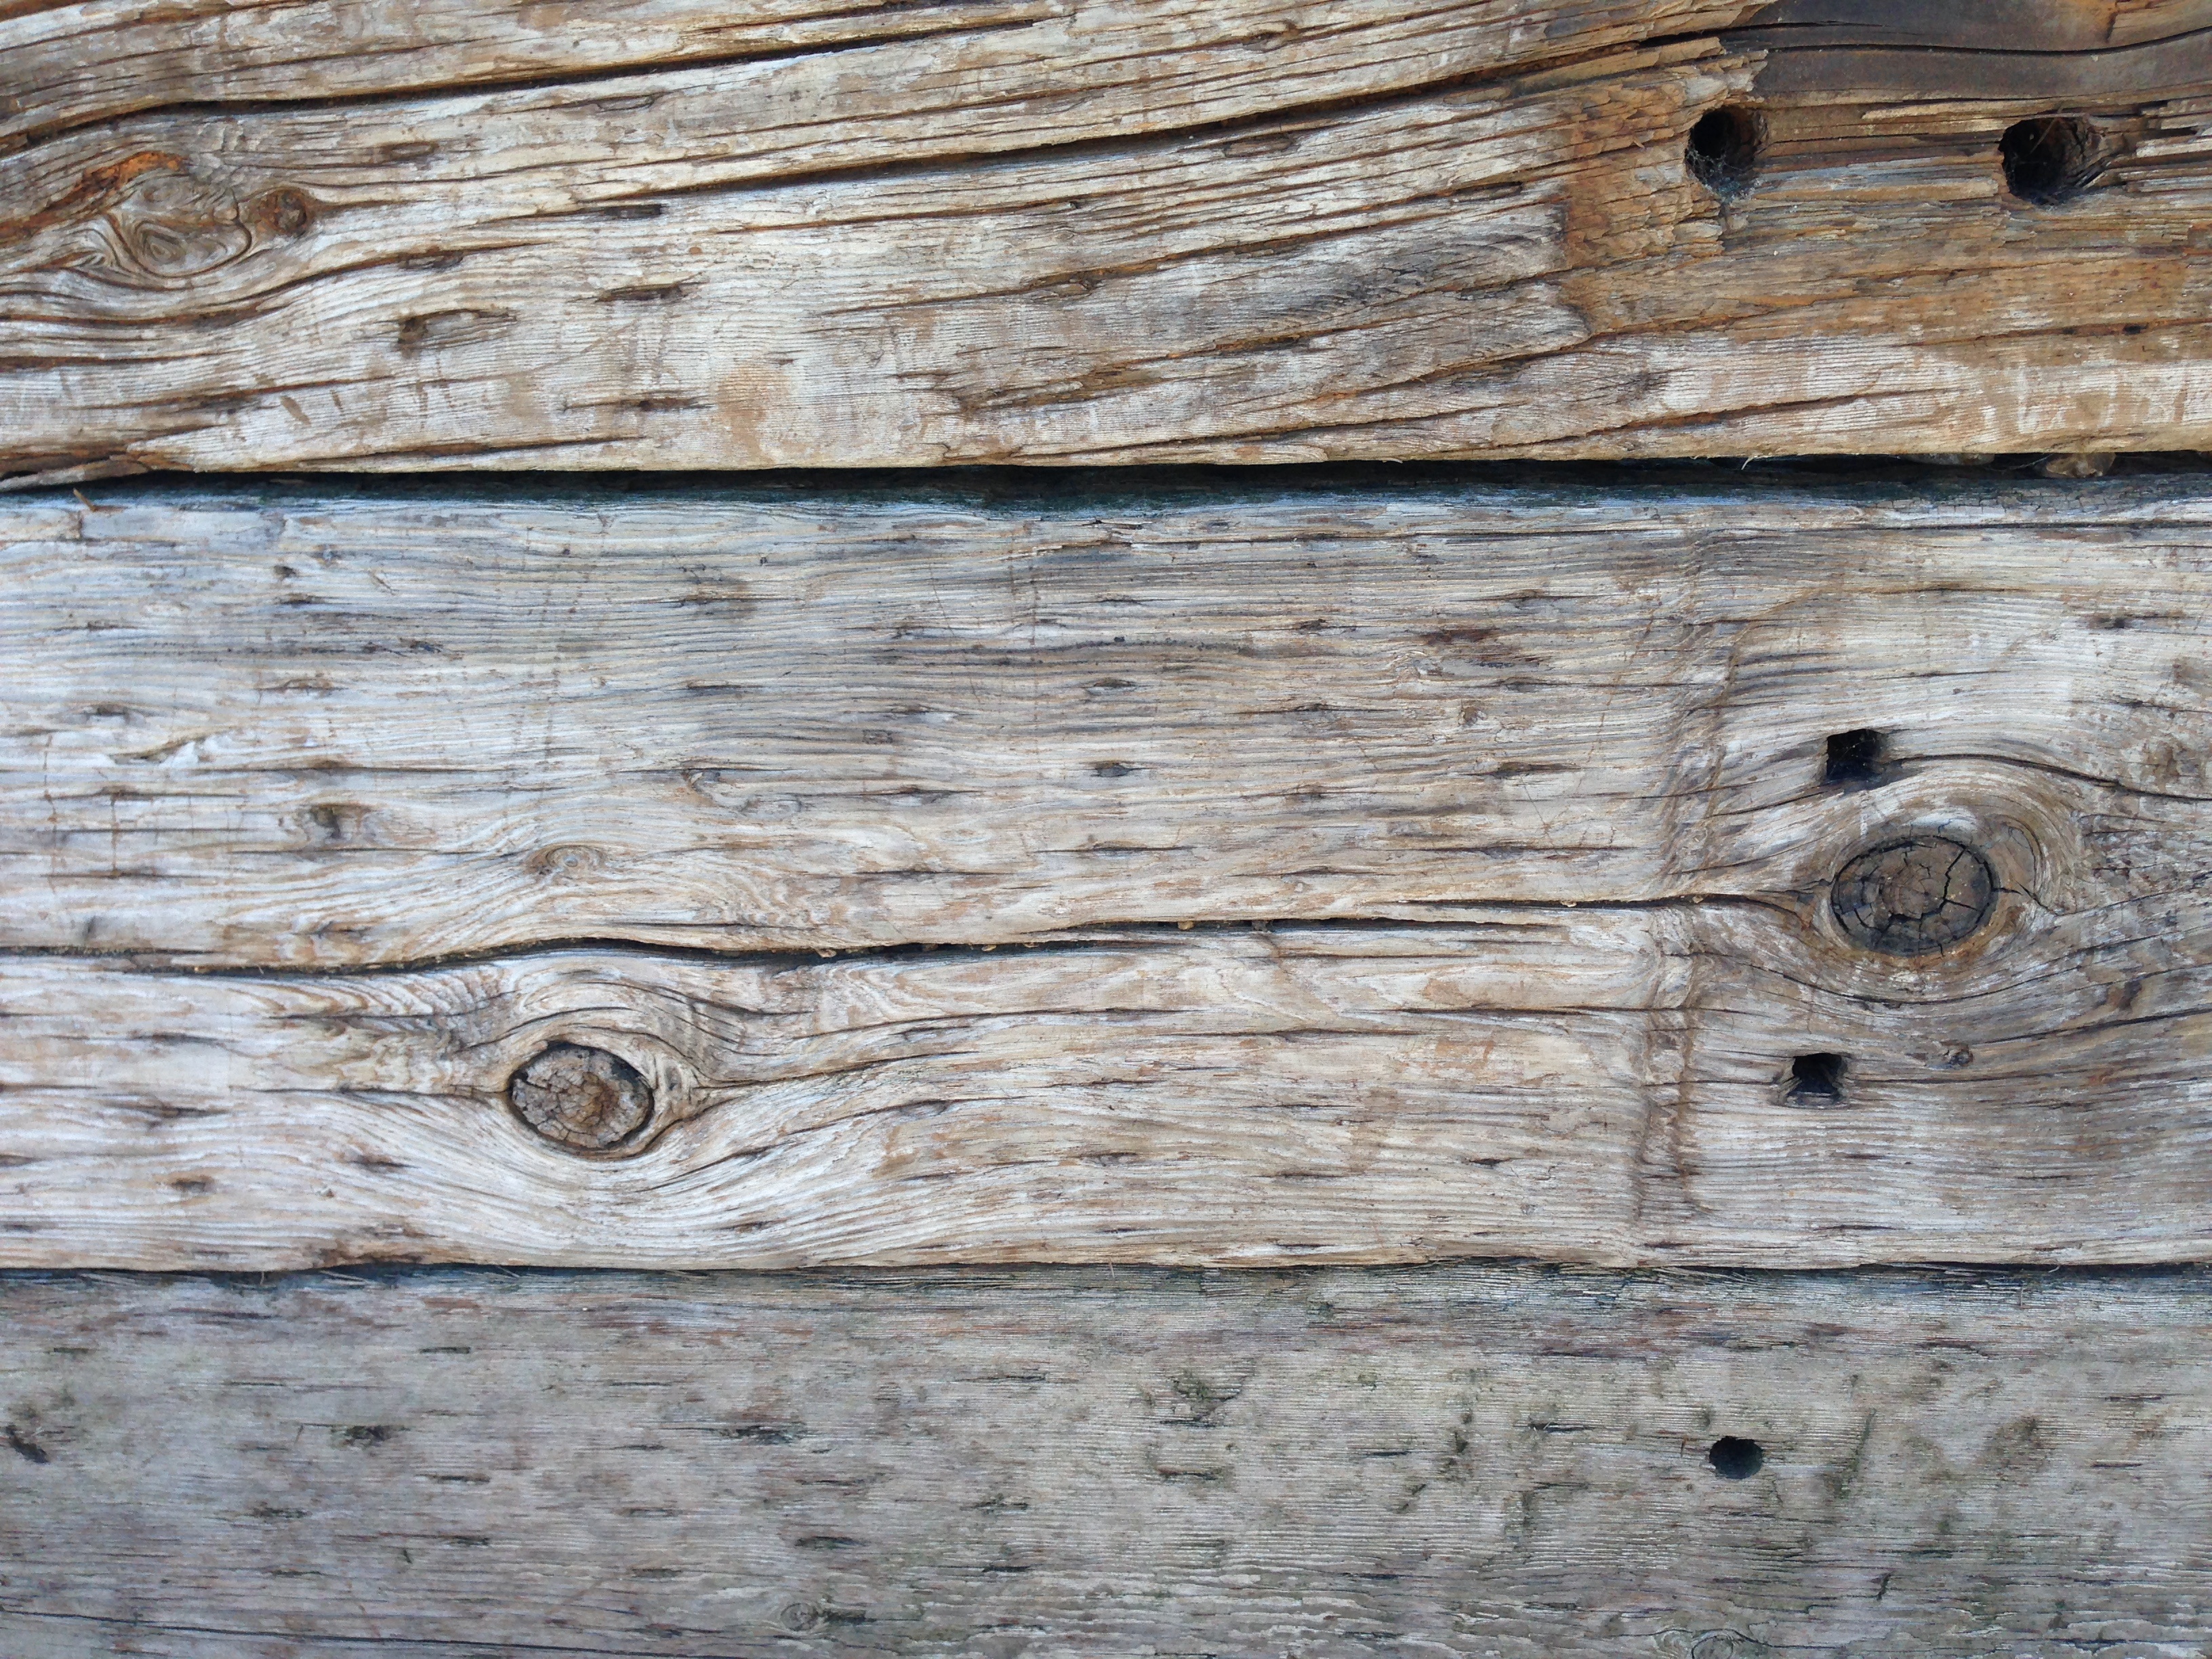
wood, grain, texture, plank, floor, wall, furniture, lumber, hardwood, man made object